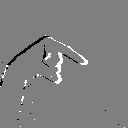
ASL letter: q